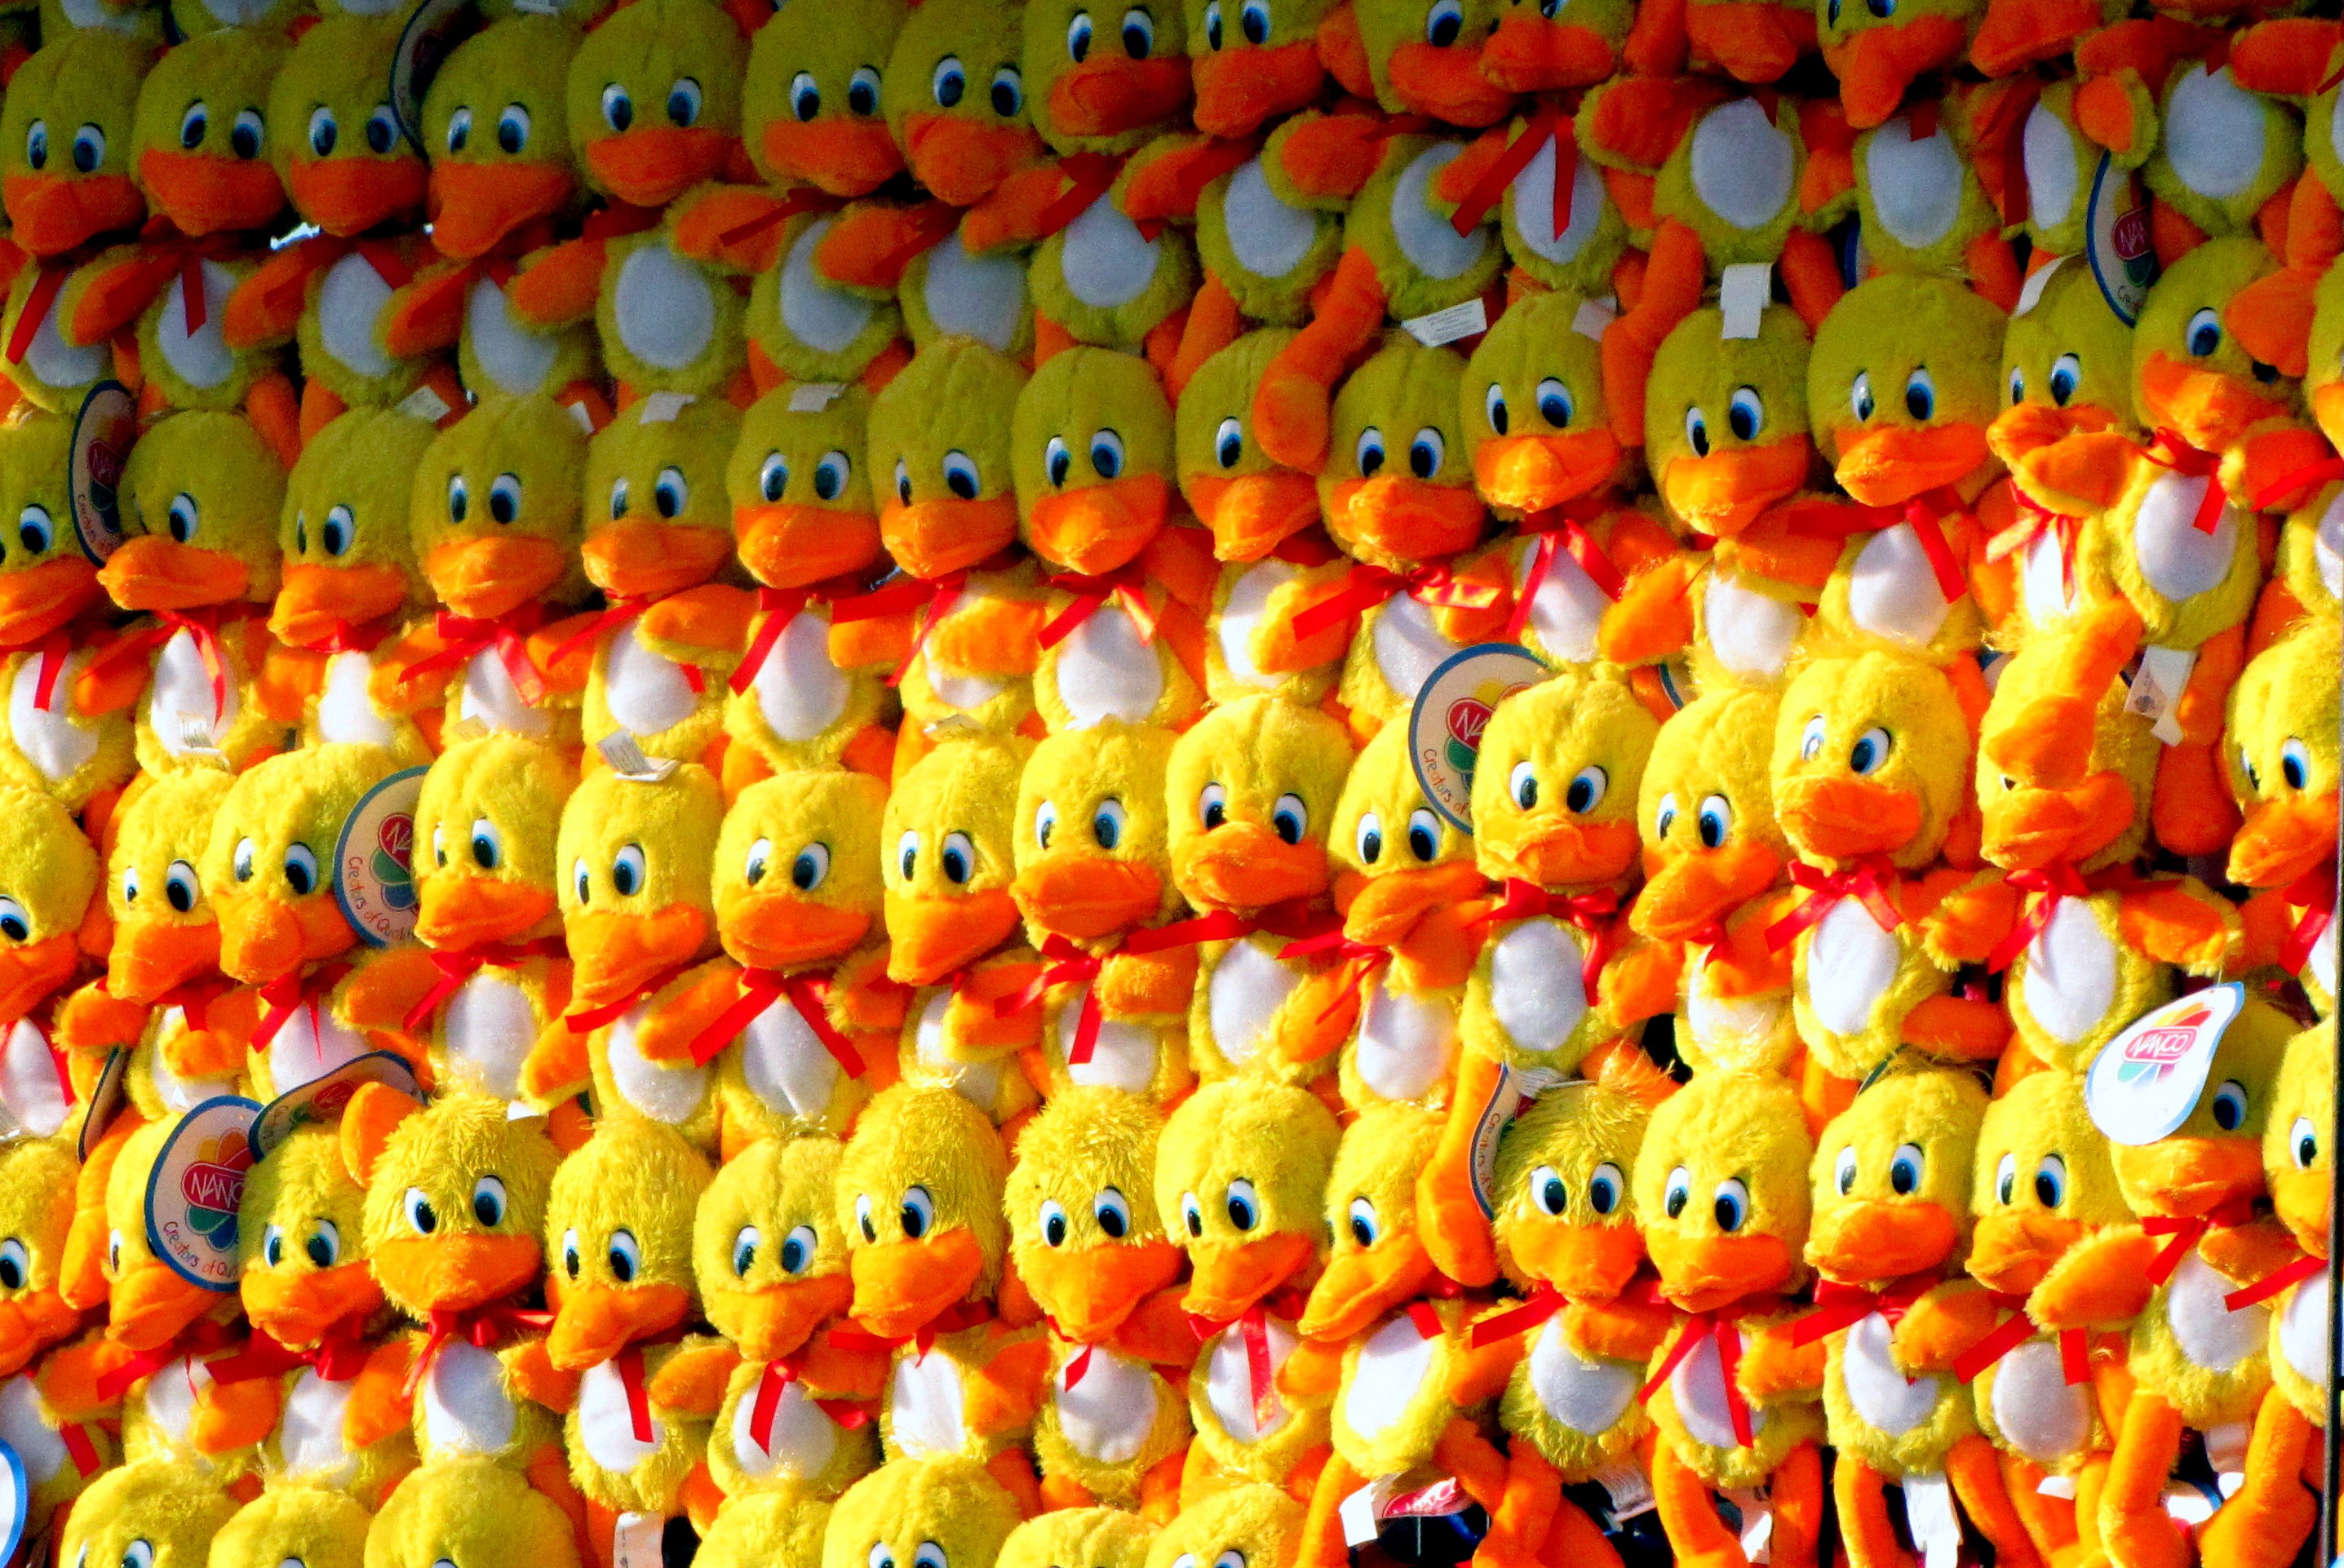
orange, young, food, color, colorful, yellow, toy, arrangement, birds, kids, children, arranged, animals, bright, stuffed, toys, ducks, soft, plush, babies, water bird, waterfowls